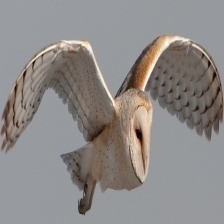
Species: BARN OWL
Scientific name: TYTO ALBA
ImageNet parent category: great_grey_owl